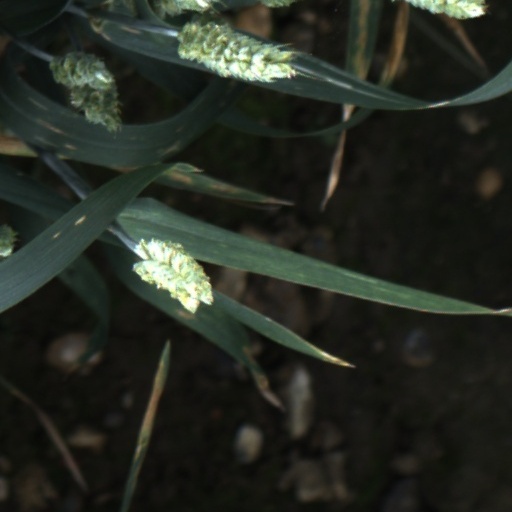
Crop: wheat